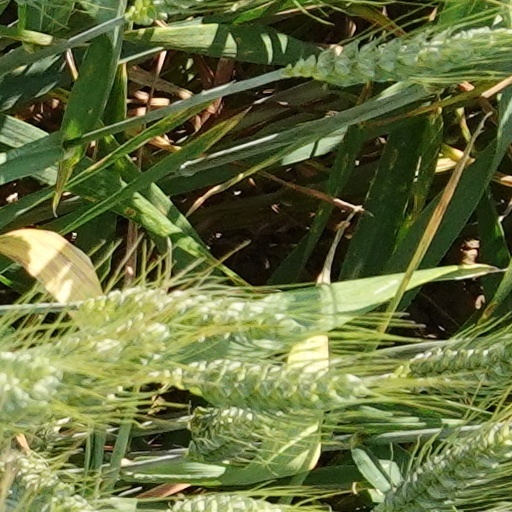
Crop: wheat